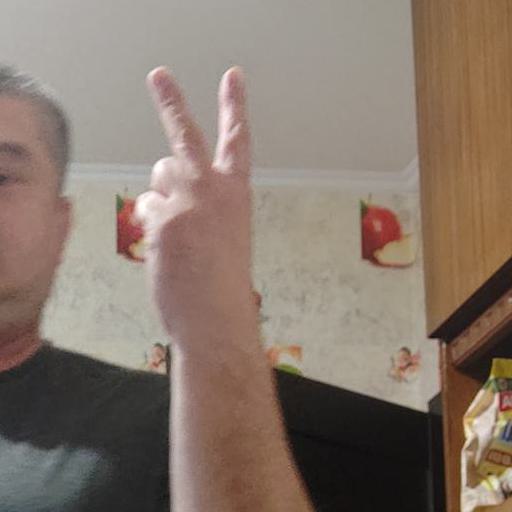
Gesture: peace_inverted